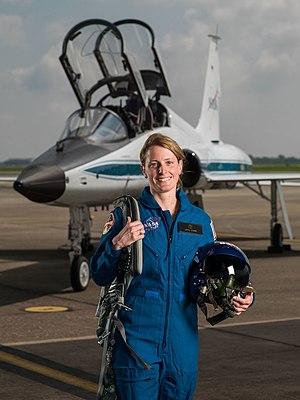
Loral O'Hara, née le 3 mai 1983 à Houston, est une ingénieure et candidate astronaute américaine.